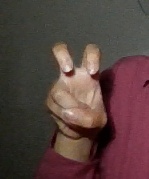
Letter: toot